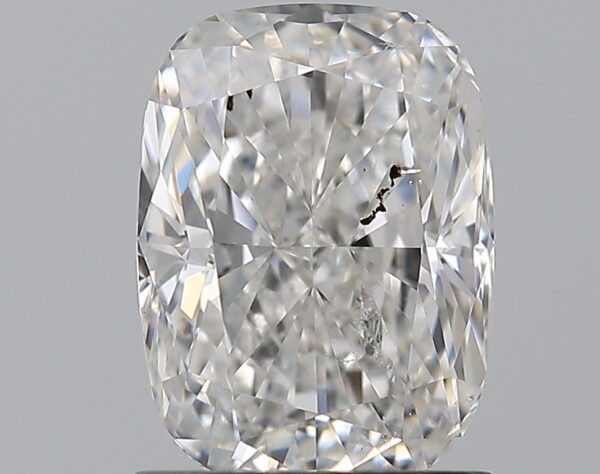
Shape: cushion
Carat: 1.5
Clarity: SI2
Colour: E
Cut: EX
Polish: EX
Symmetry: EX
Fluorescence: SL
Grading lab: IGI
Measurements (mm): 7.74 x 5.74 x 3.97